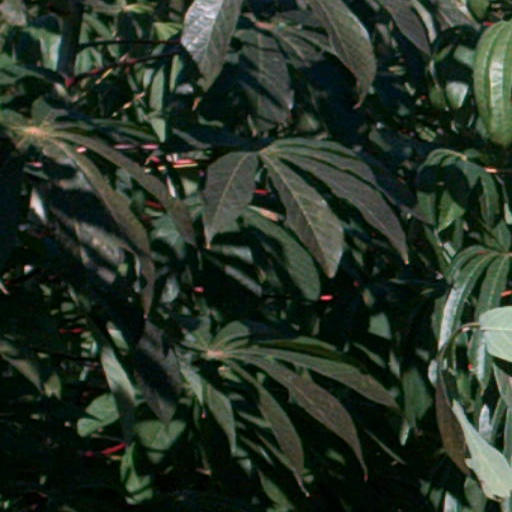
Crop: cassava